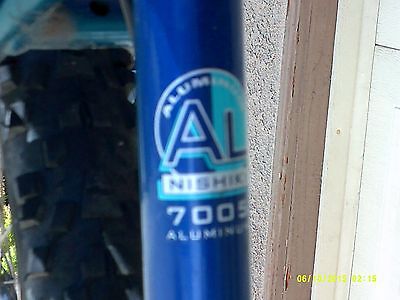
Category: bicycle